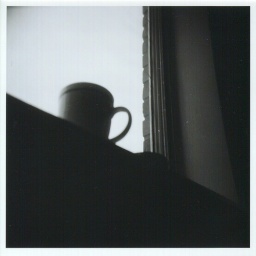
A coffee cup by the window at Jay's old apartment.Holga scans from a few years back.